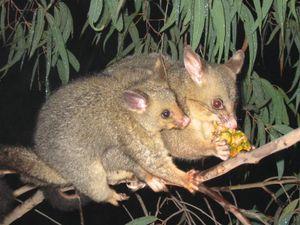
L'île Kangourou est une île australienne de l'océan Indien, située au sud de l'Australie-Méridionale. C'est la troisième plus grande île d'Australie après la Tasmanie et l'île Melville.
La faune de l'Australie est constituée d'une très grande diversité d'animaux. Quelque 83 % des mammifères, 89 % des reptiles, 90 % des poissons et des insectes et 93 % des amphibiens qui habitent cette masse continentale sont endémiques. Ce haut niveau d'endémisme peut être attribué au grand isolement géographique du continent, à sa stabilité tectonique, aux effets d'un modèle de changements climatiques assez inhabituel sur le sol et la flore au fil du temps géologique. L'une des spécificités de la faune australienne réside dans la relative rareté des mammifères placentaires. C'est pourquoi les marsupiaux, un groupe de mammifères dont les petits sont portés dans un marsupium et qui inclut les kangourous, les opossums, les koalas et les Dasyuromorphia, occupent plusieurs niches écologiques qui, dans d'autres parties du monde, sont occupées par les animaux placentaires. L'Australie est l'habitat de deux des cinq espèces existantes connues de monotrèmes. Elle compte de nombreuses espèces venimeuses, dont certaines araignées, les scorpions, les pieuvres, les scyphozoaires, certains mollusques, les poissons-pierres et les raies et même un mammifère : l'ornithorynque.